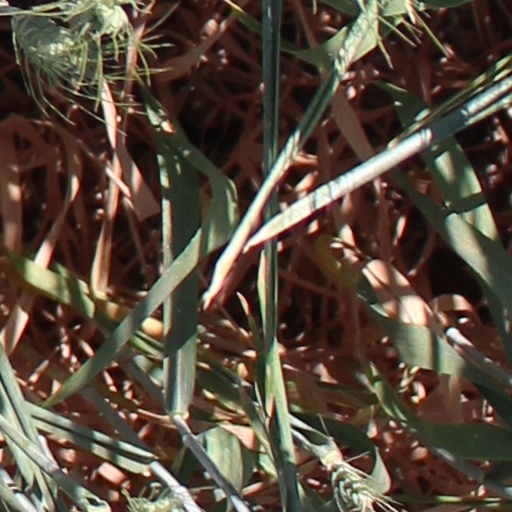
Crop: wheat